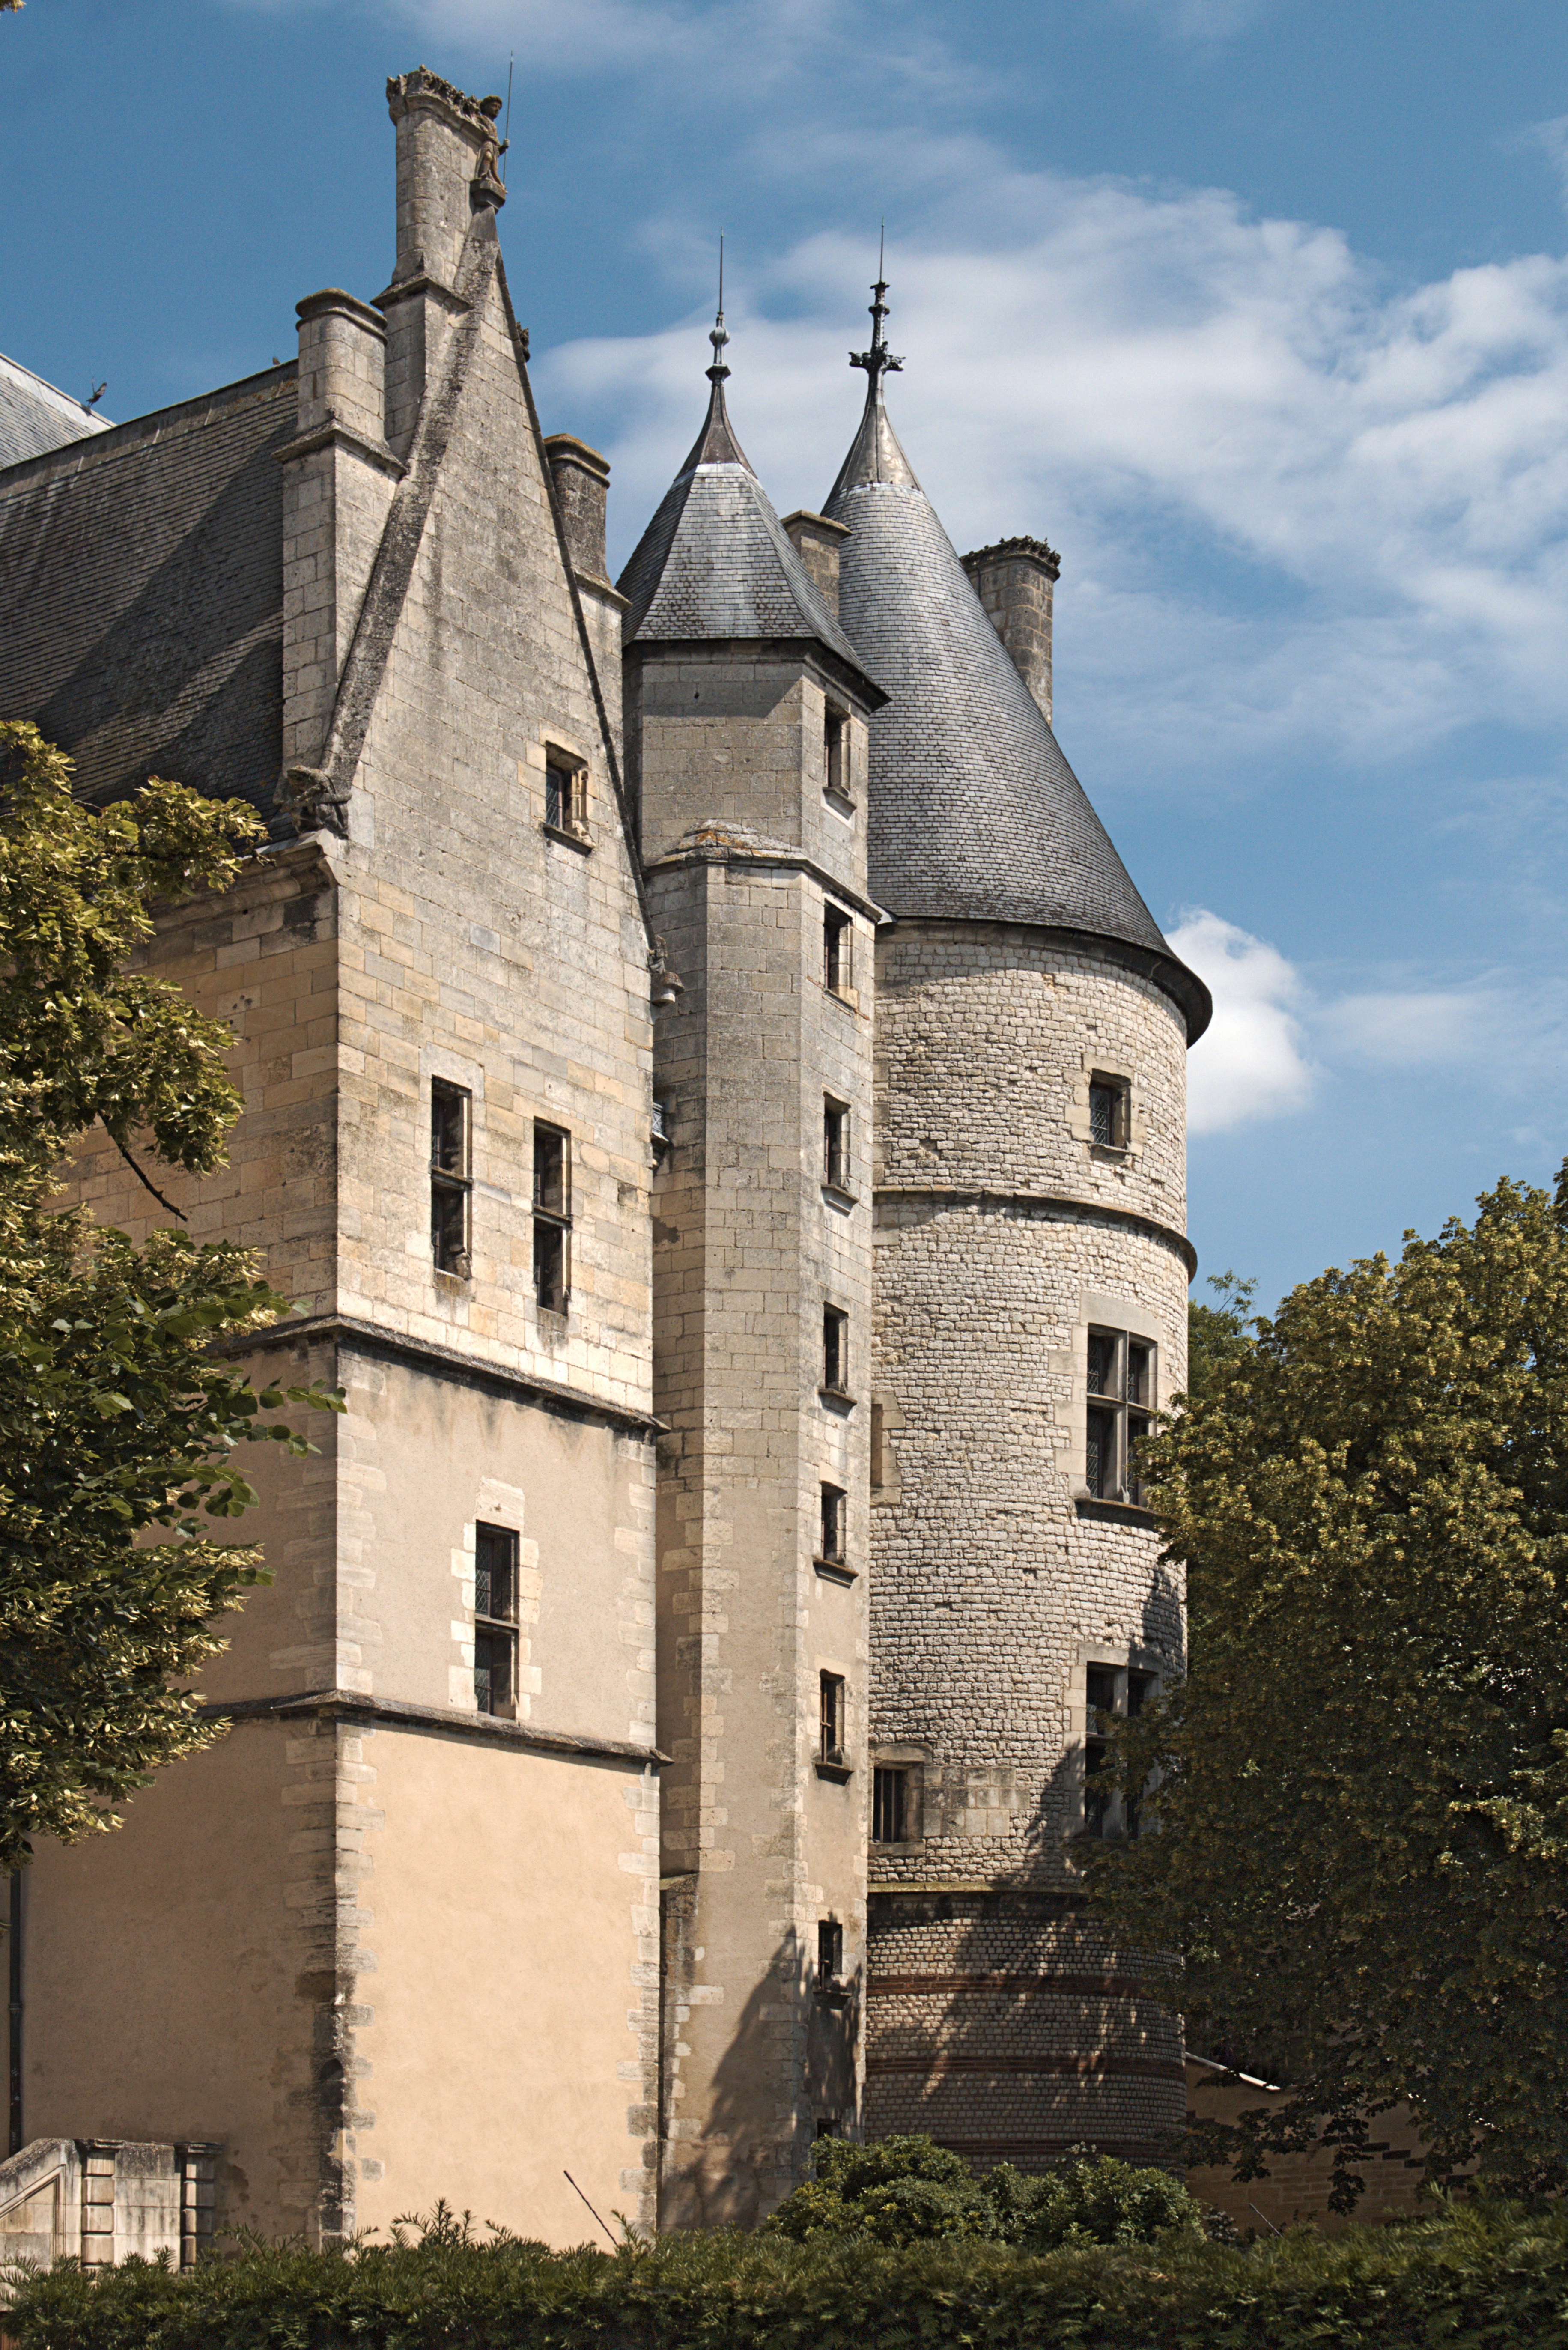
architecture, building, chateau, monument, france, tower, castle, church, chapel, place of worship, monastery, heritage, middle ages, dear, bourges, palais jacques heart, spanish missions in california